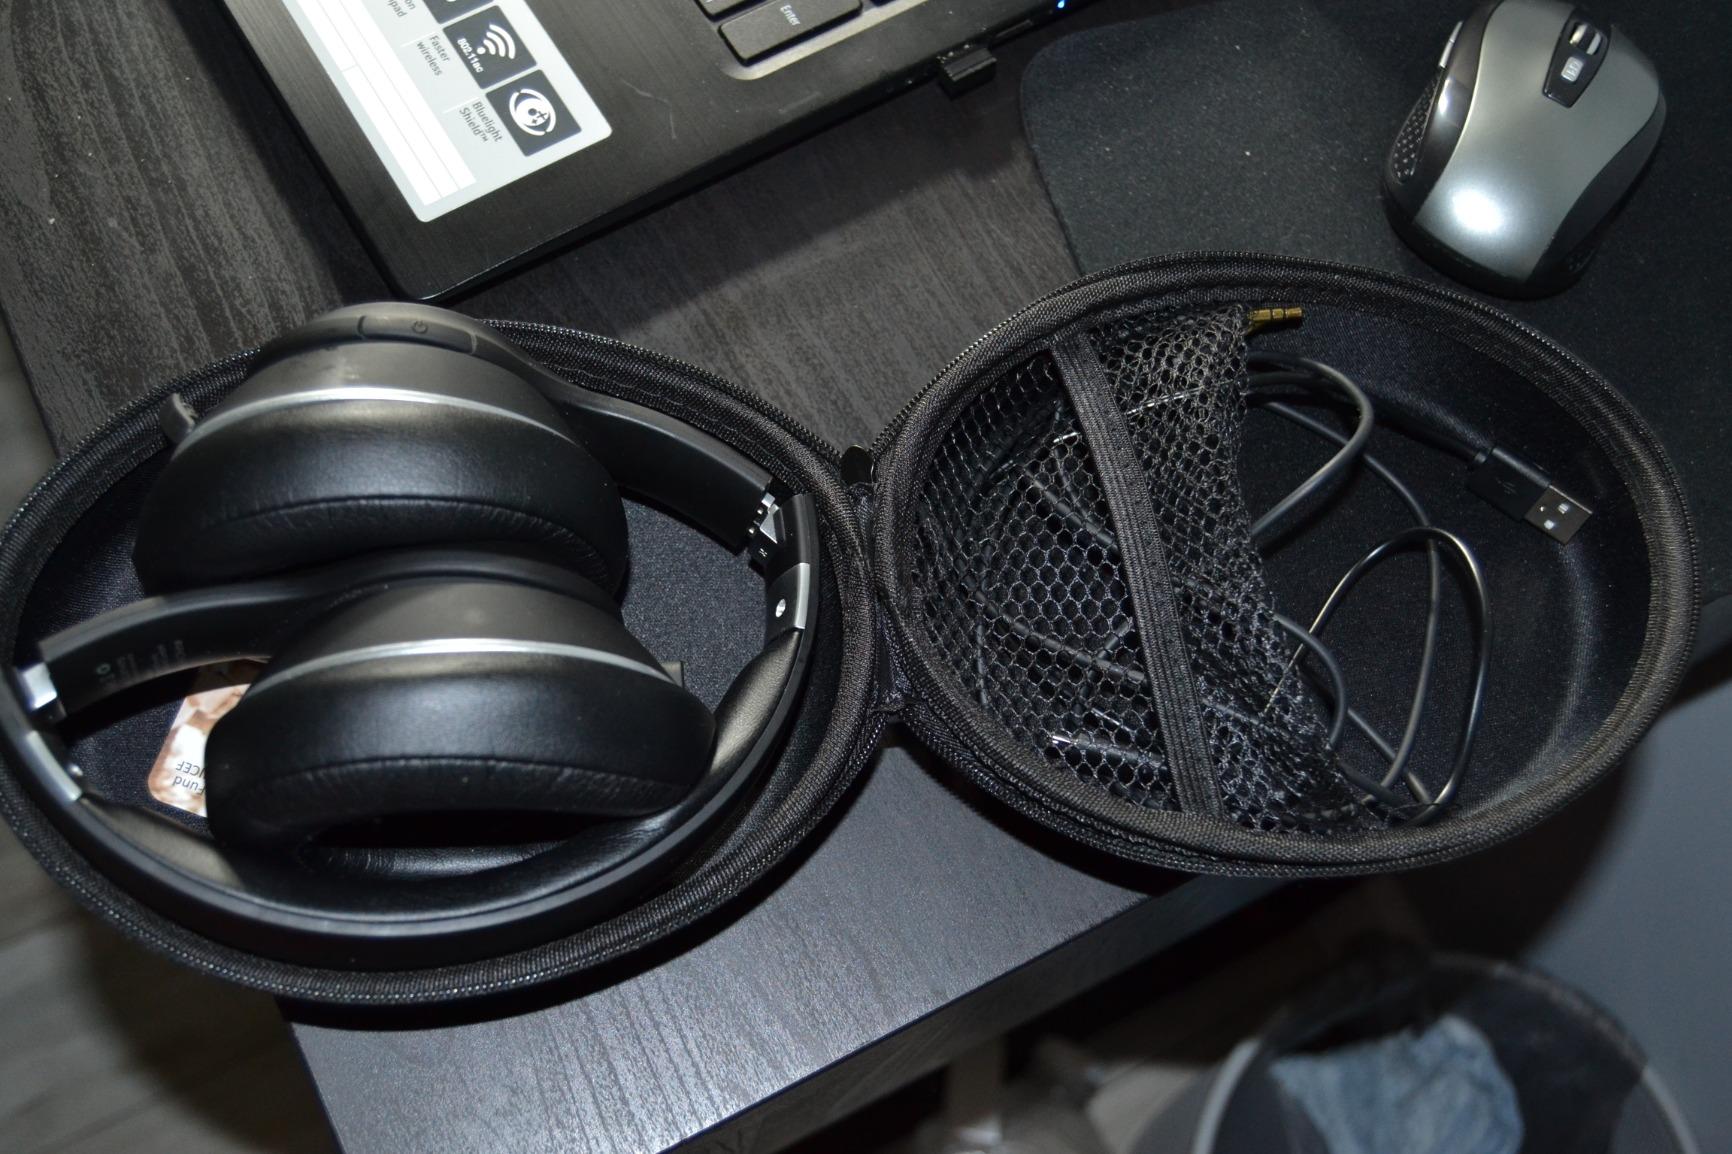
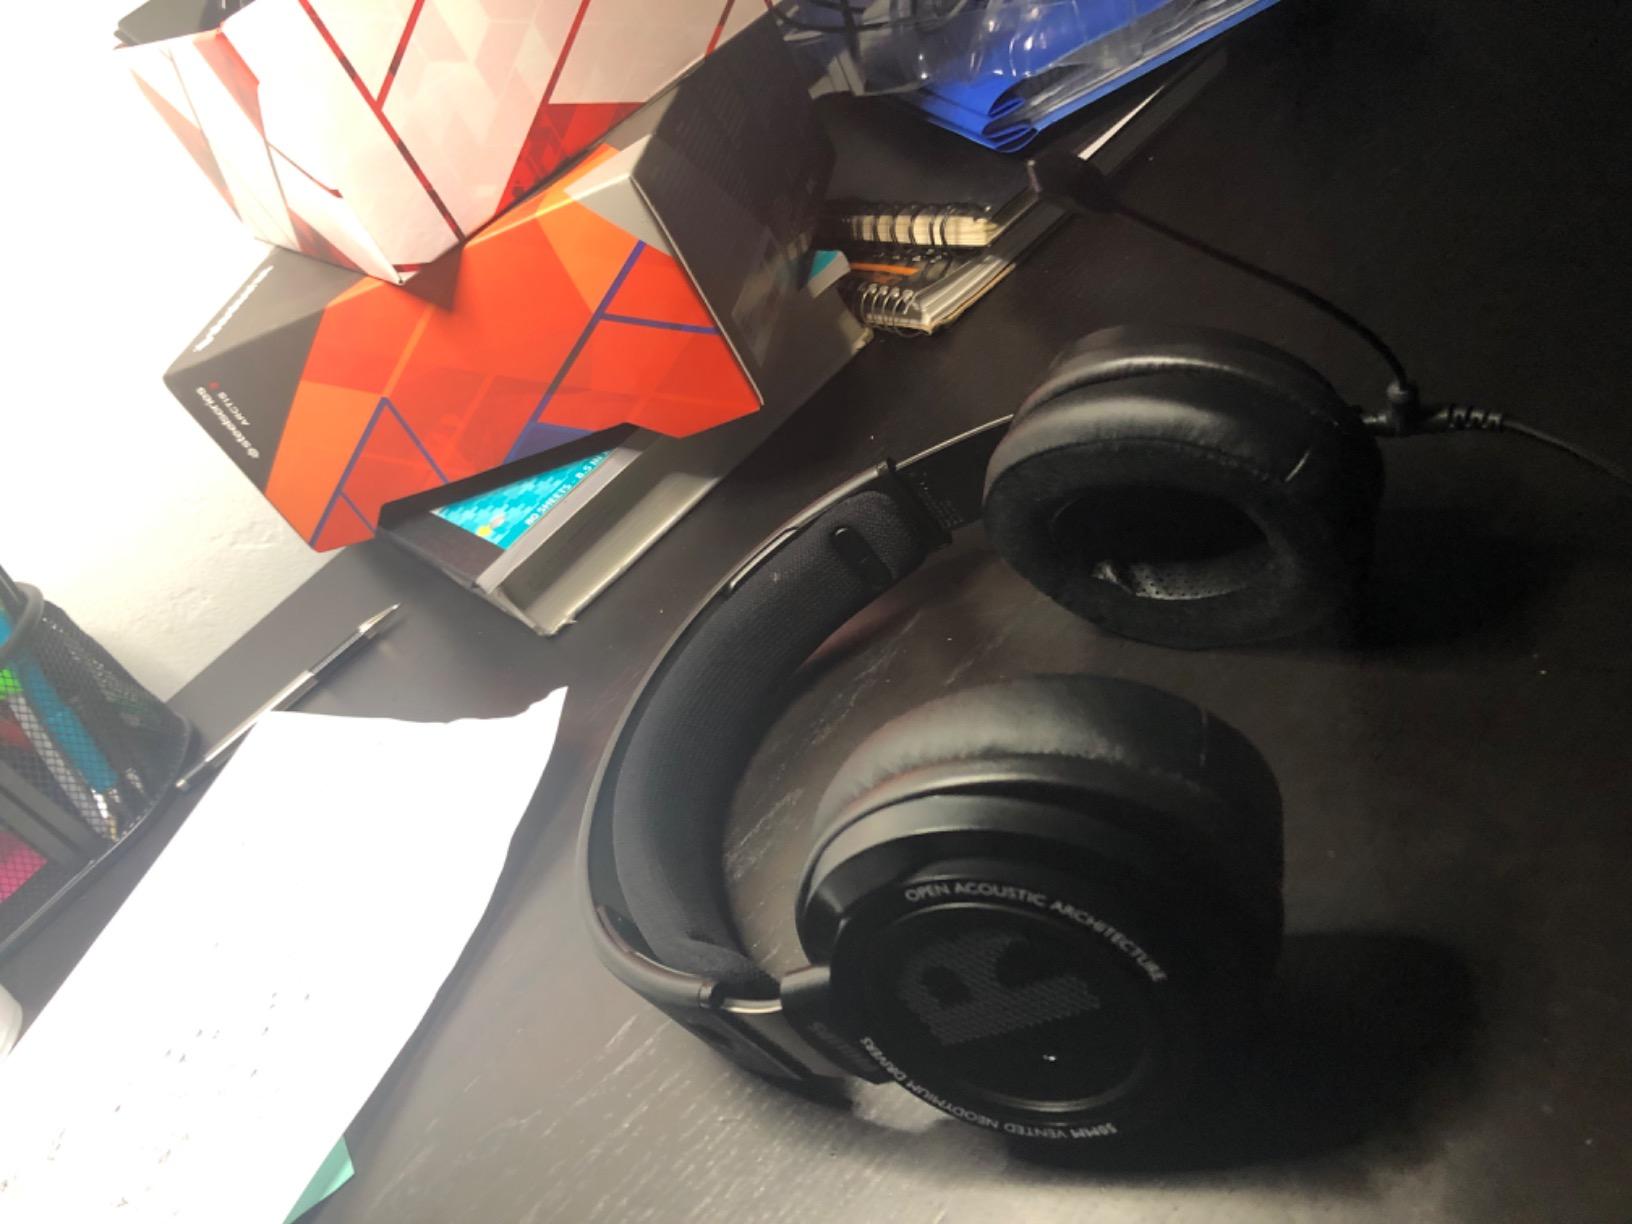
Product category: headphones
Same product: no